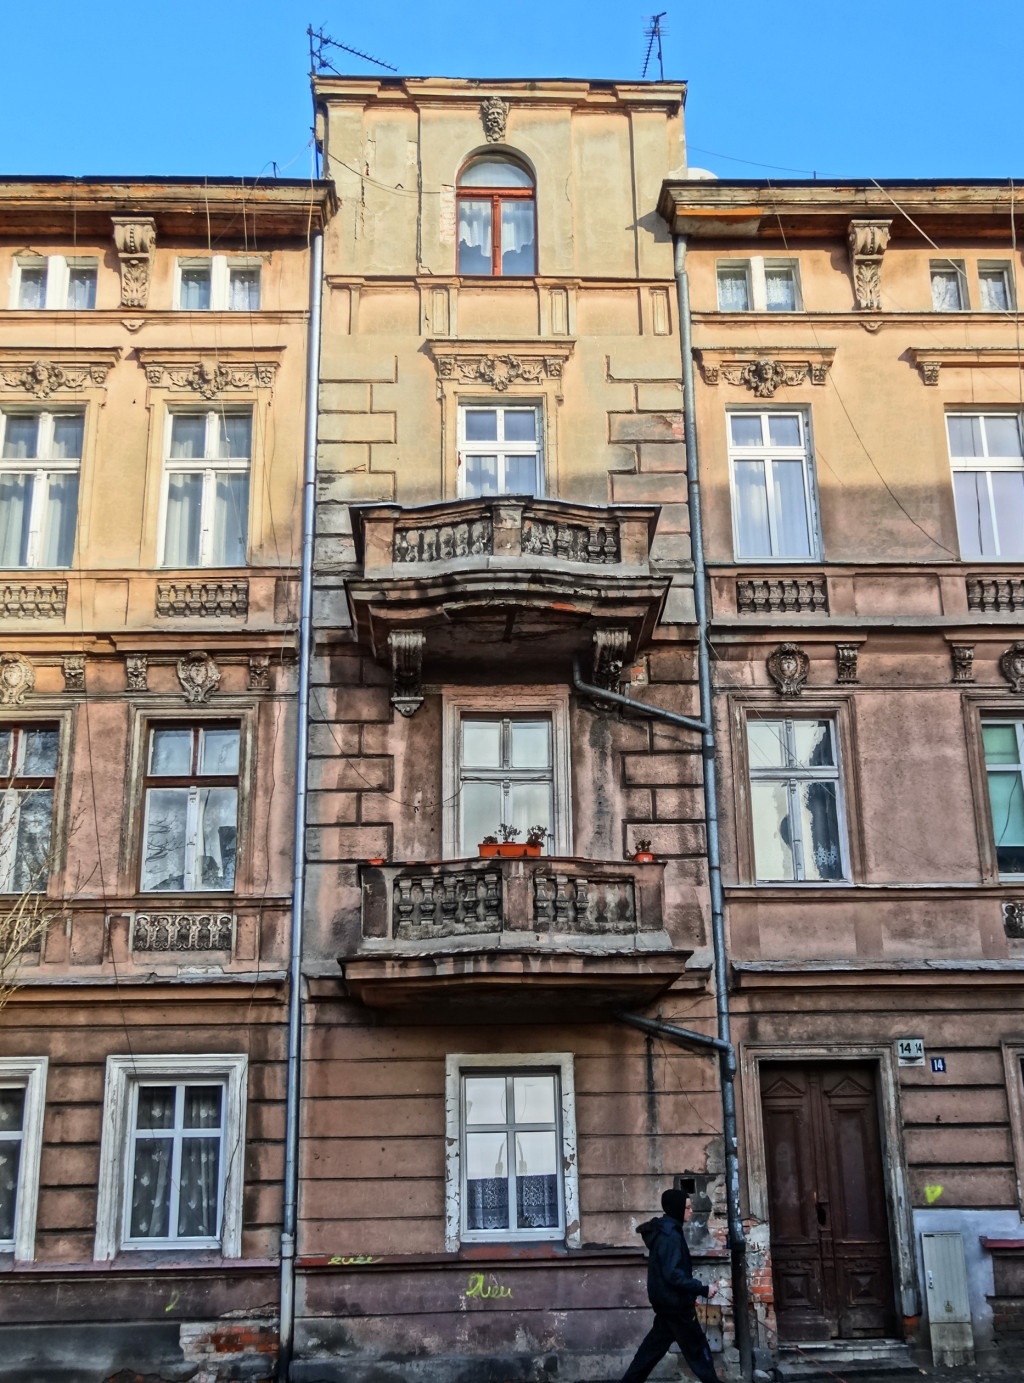
architecture, house, window, town, building, city, downtown, facade, property, exterior, poland, balconies, estate, neighbourhood, urban area, residential area, bydgoszcz, human settlement